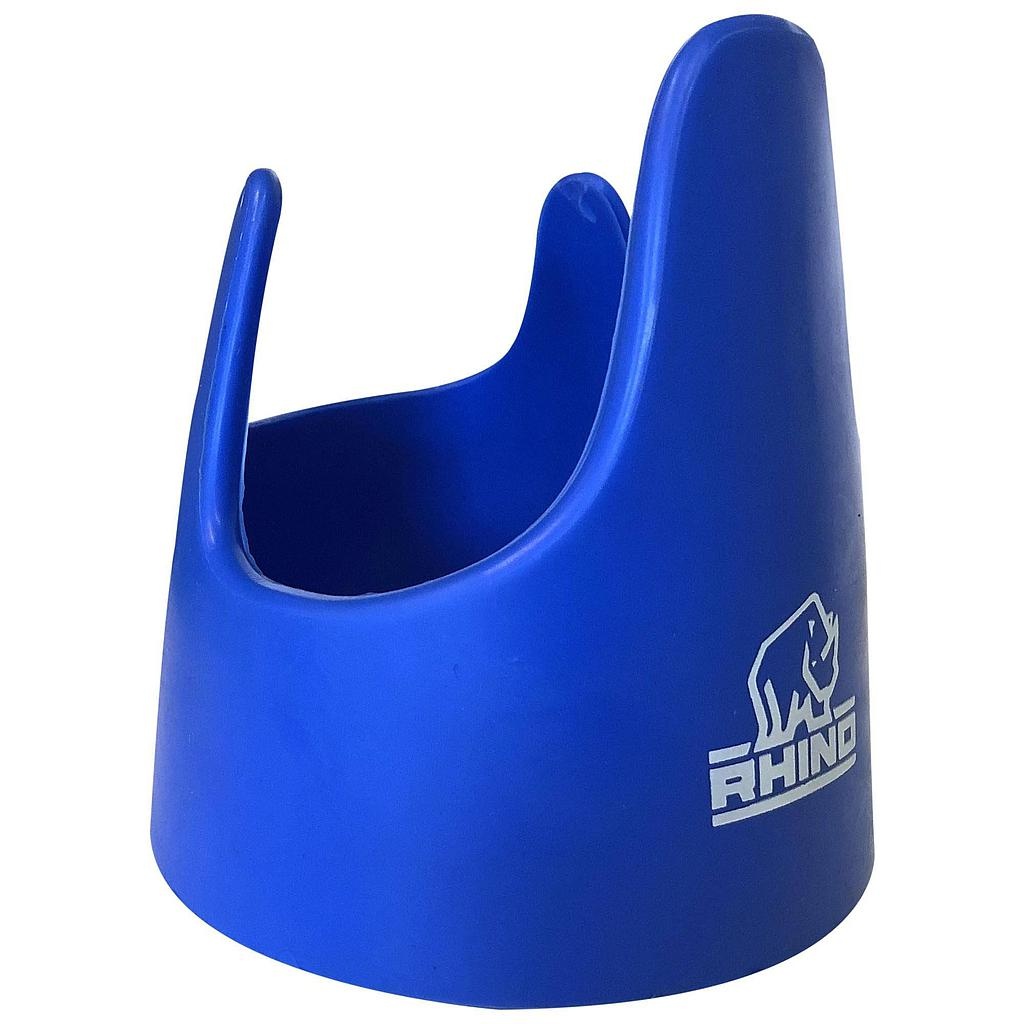
Rhino Crown  Kicking Tee Blue
The fixed-height Rhino Crown Kicking Tee is designed to help rugby players of all levels perfect their kicking technique. Boasting a unique yet simple design, constructed from durable rubber, the Rhino Crown Kicking Tee is soft yet robust, ensuring it can withstand the rigours of regular use on the rugby pitch. Its sturdy construction guarantees longevity, making it an excellent investment for both training and match play. Features : ∙ Fixed-height kicking tee suitable for players of all levels. ∙ Unique and simple design for effortless use. ∙ Made from durable rubber, offering a soft yet robust structure. ∙ Ideal for enhancing kicking accuracy and consistency. ∙ Built to last, ensuring a long-lasting addition to your rugby equipment.
Brand: Rhino
Category: Sporting Goods > Athletics > Rugby > Rugby Training Aids > Rugby Kicking Tees